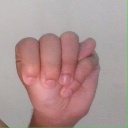
अक्षर: म